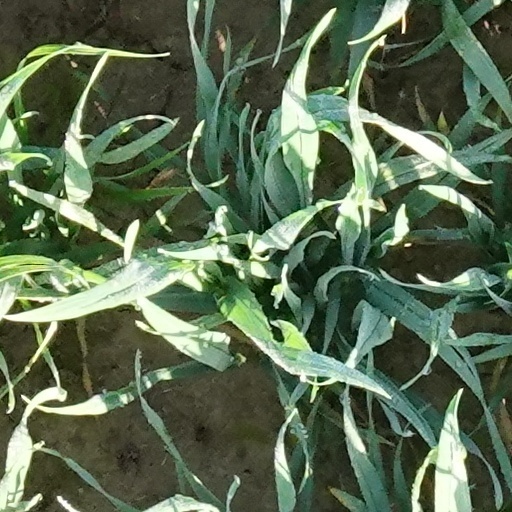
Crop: wheat